Moultrie Flag

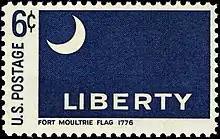
The Moultrie Flag as depicted in the 1968 "Historic Flag" stamp series.

Iconic to the state of South Carolina as a symbol of freedom and the Revolution, eventually this was used as the foundation for the state's own flag. The fort was renamed Fort Moultrie, and the flag is sometimes referred to as the Fort Moultrie Flag. It is occasionally rendered with the word "liberty" separately in white, along the lower center of the flag.